Rapidan station

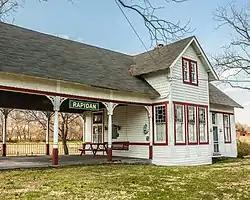
The former Rapidan Passenger Depot in March 2013

The Rapidan Passenger Depot is located at the junction of VA 614, VA 615, and VA 673 in Rapidan, Virginia, United States.